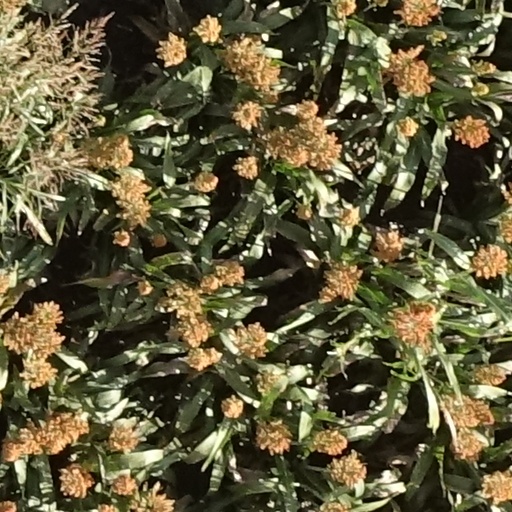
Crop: sorghum